Black-capped parakeet

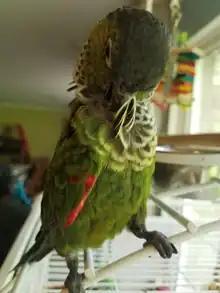
Black capped parakeet grooming breast feathers

Black capped parakeets are highly social birds and communal roosters. In the wild, they flock with up to 30 birds at a time. During breeding season smaller groups of families can be found. Black capped parakeets enjoy bathing. In the wild black capped parakeets are canopy feeders. The black capped parakeet lives up to 30 years in captivity.